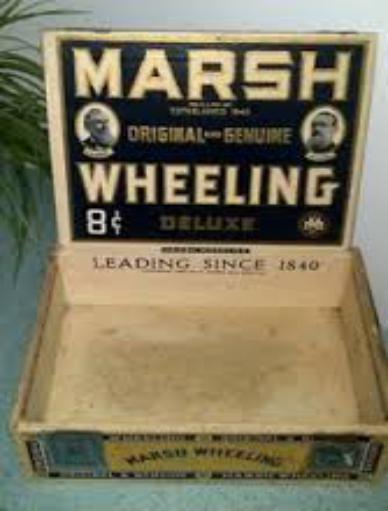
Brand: Marsh Wheeling
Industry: Necessities